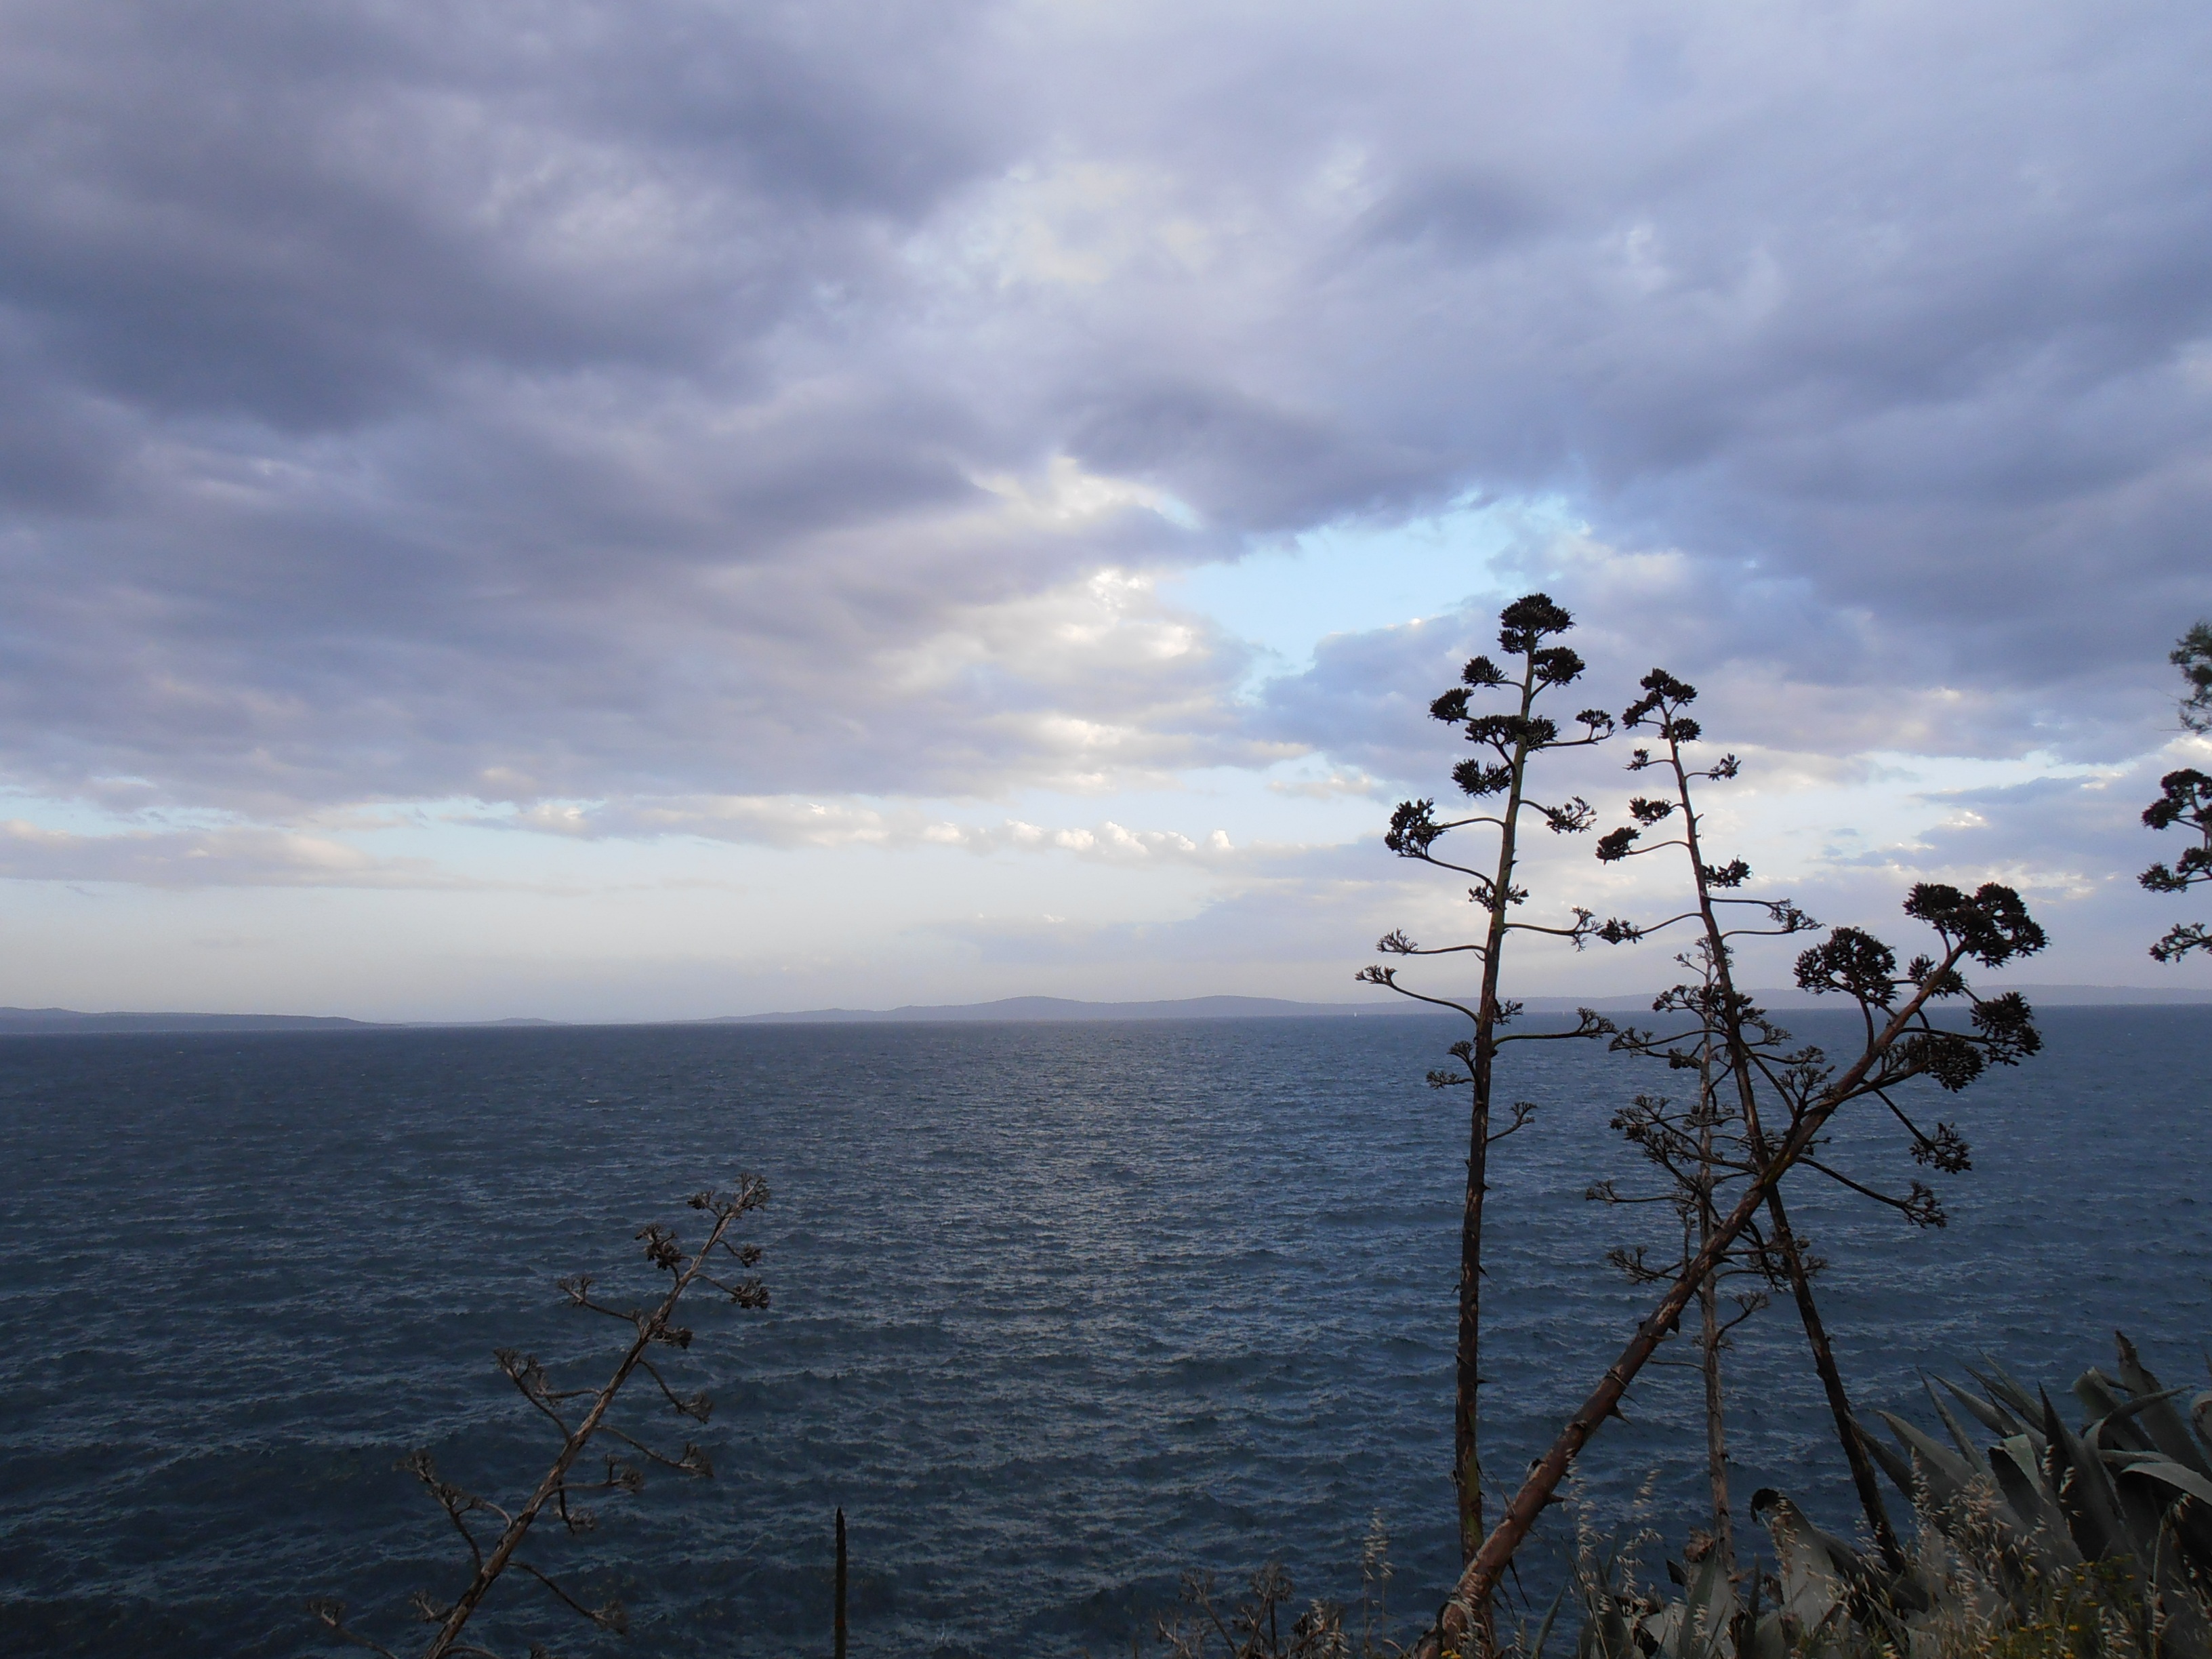
sea, coast, water, nature, ocean, horizon, mountain, cloud, sky, shore, wave, lake, dawn, dusk, reflection, bay, tourism, clouds, landscapes, beautiful, sky clouds, split croatia